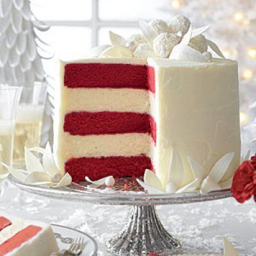
what could be better than making dish for christmas !